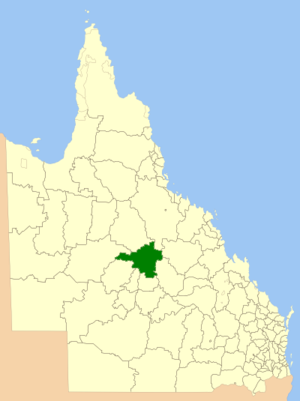
Le comté d'Aramac est une zone d'administration locale au centre du Queensland en Australie.